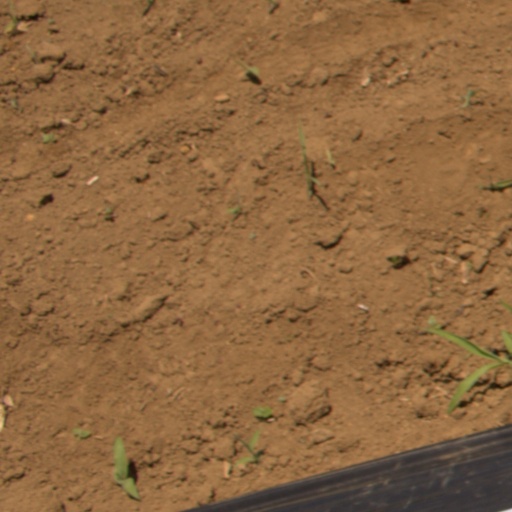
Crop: Jerusalem artichoke